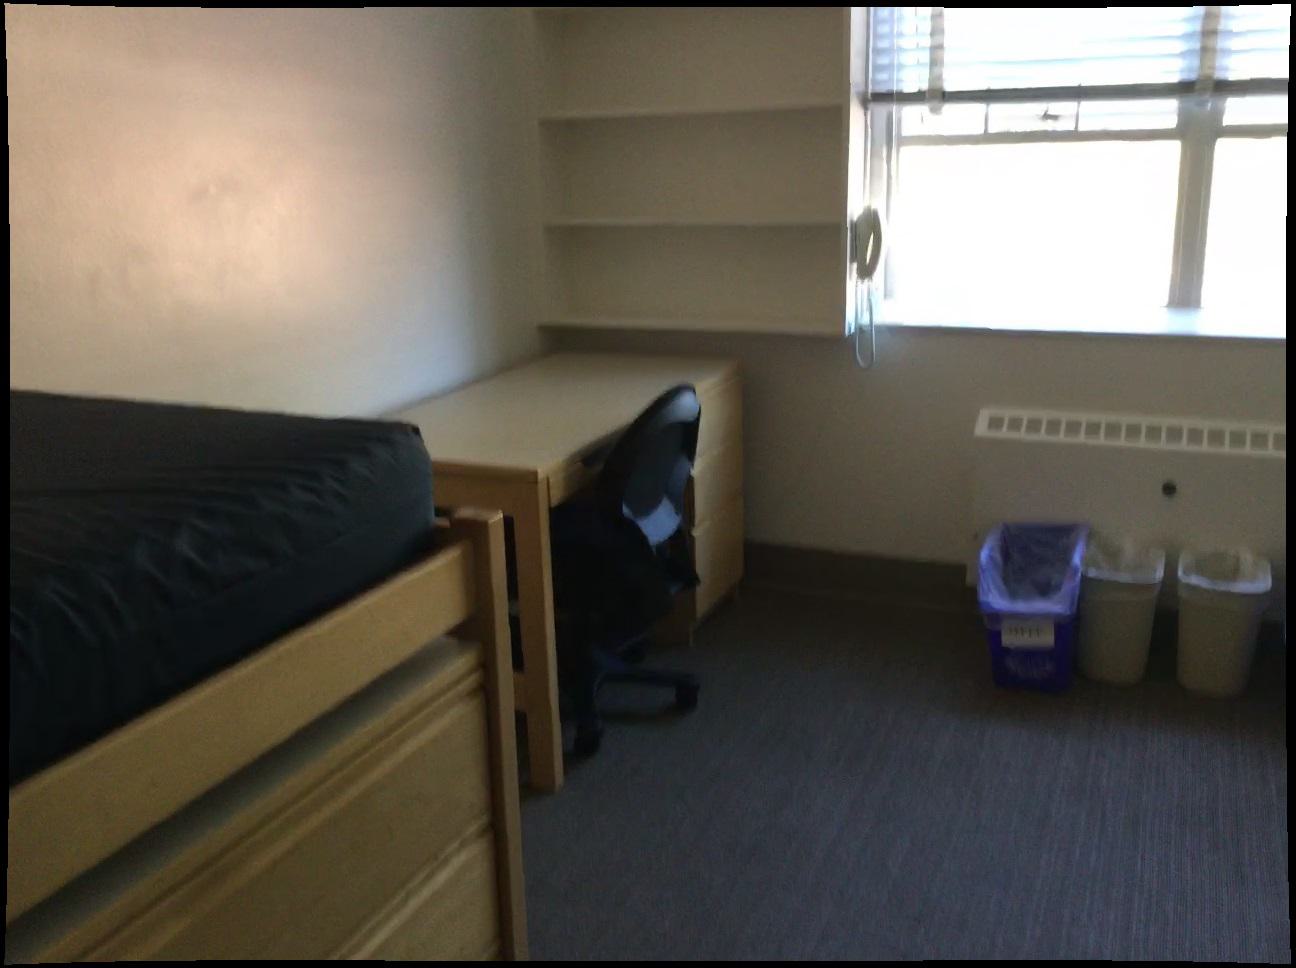
Question: Is the radiator right of the dresser from the camera's perspective? Final answer should be yes or no.
Answer: Yes